Prylbychi

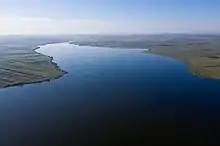
View on the reservoir near Prylbichi from the sky

Along with the village on the Gnoyonets River was created a reservoir for some needs of the chemical industry in the second half of the twentieth century. Since 2008, the reservoir has been taken for a long-term lease by the Lviv Carp Club.